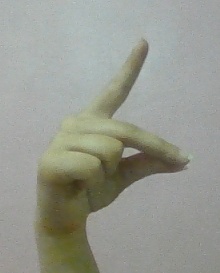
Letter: ta